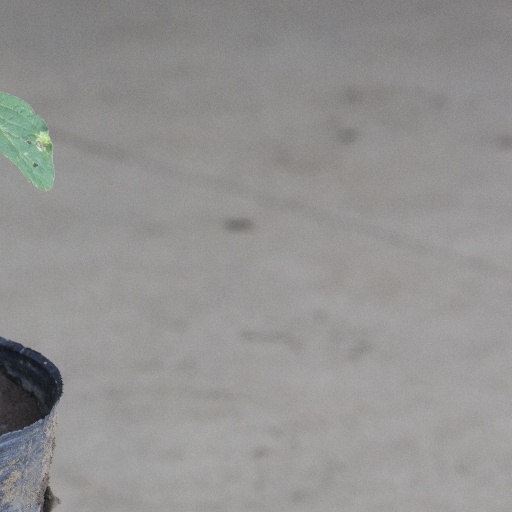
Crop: soybean